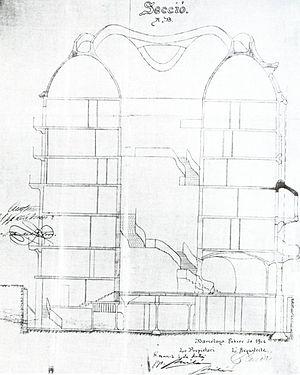
La Casa Milà, surnommée ironiquement « La Pedrera », est un édifice de Barcelone, érigé entre 1906 et 1910 par l'architecte catalan Antoni Gaudí.